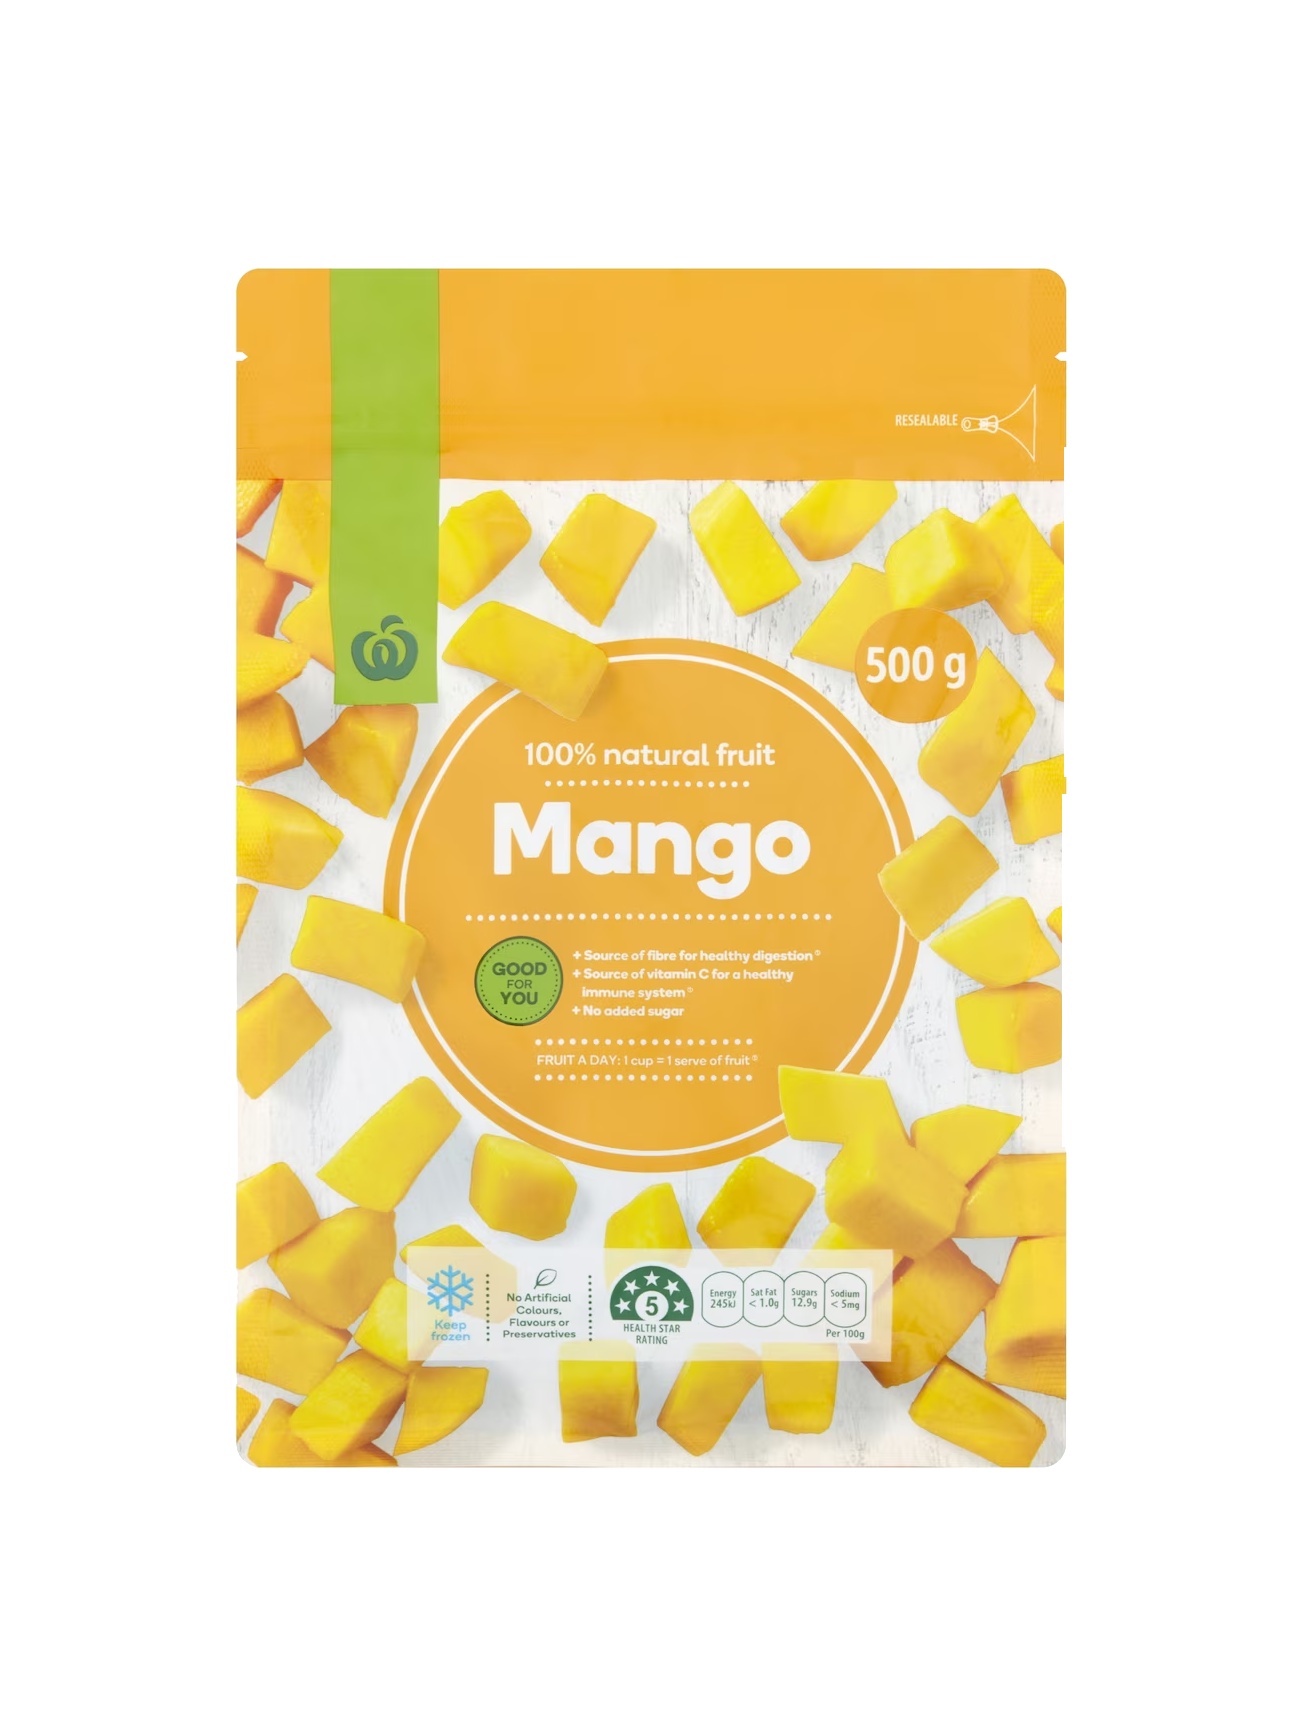
WOOLWORTHS FROZEN MANGO 500G
WOOLWORTHS FROZEN MANGO 500G
Brand: Village Grocer - Tamarind Square
Category: Food, Beverages & Tobacco > Food Items > Fruits & Vegetables > Fresh & Frozen Fruits > Mangosteens